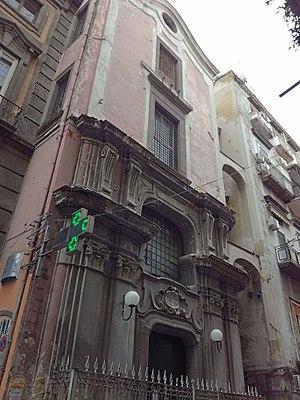
L'église San Tommaso a Capuana est une église du cœur historique de Naples située dans le quartier San Lorenzo, via dei Tribunali.